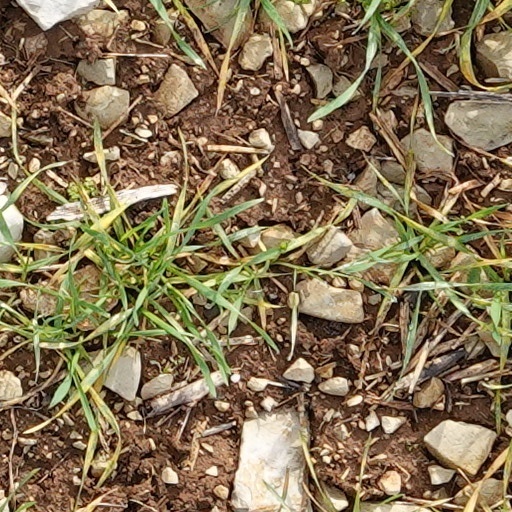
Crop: wheat